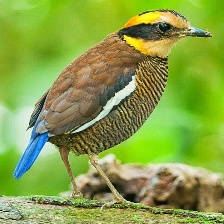
Species: BANDED PITA
Scientific name: HYDRORNIS GUAJANA